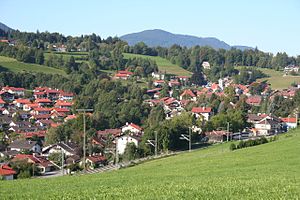
Bad Kohlgrub
Bad Kohlgrub er en kommune i Landkreis Garmisch-Partenkirchen i Regierungsbezirk Oberbayern i den tyske delstat Bayern.